Qiantu K20

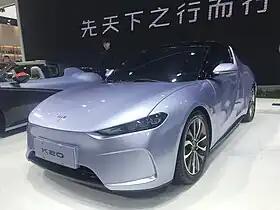

The Qiantu K20 is a battery electric subcompact car produced by Qiantu Motor.